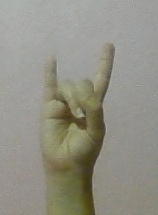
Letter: la